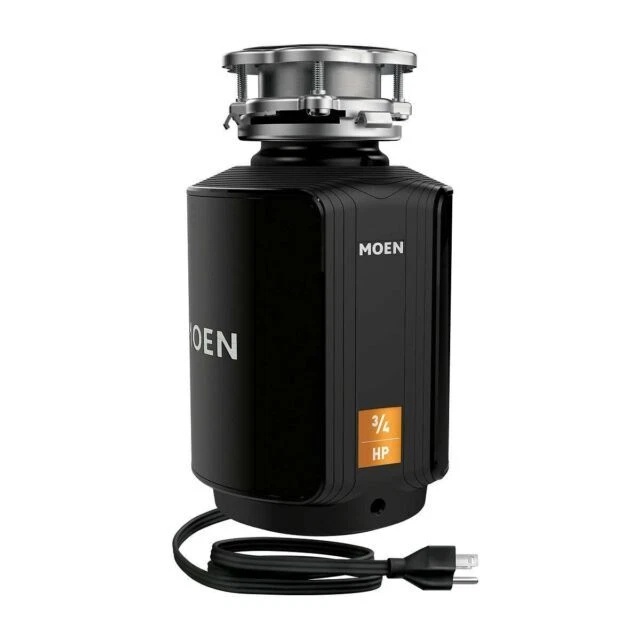
Moen GXC75C Garbage Disposal 3/4 HP Continuous Feed – Black New
Description: Upgrade your kitchen with the Moen GXC75C garbage disposal. Featuring a powerful 3/4 HP permanent magnet motor, this unit provides fast, efficient grinding and helps reduce jamming. Its compact design makes installation easy, while the SoundSHIELD insulation delivers quieter performance for everyday use. ✅ Product Features: Brand: Moen Model: GXC75C 3/4 HP continuous feed garbage disposal Permanent magnet motor reduces jamming SoundSHIELD insulation for quieter operation Compact design for easy under-sink installation Black finish, durable construction 🆕 Condition: NEW 📦 What’s Included: 1x Moen GXC75C Garbage Disposal – Black Original packaging and installation components
Brand: Moen
Category: Home & Garden > Kitchen & Dining > Kitchen Appliances > Garbage Disposals